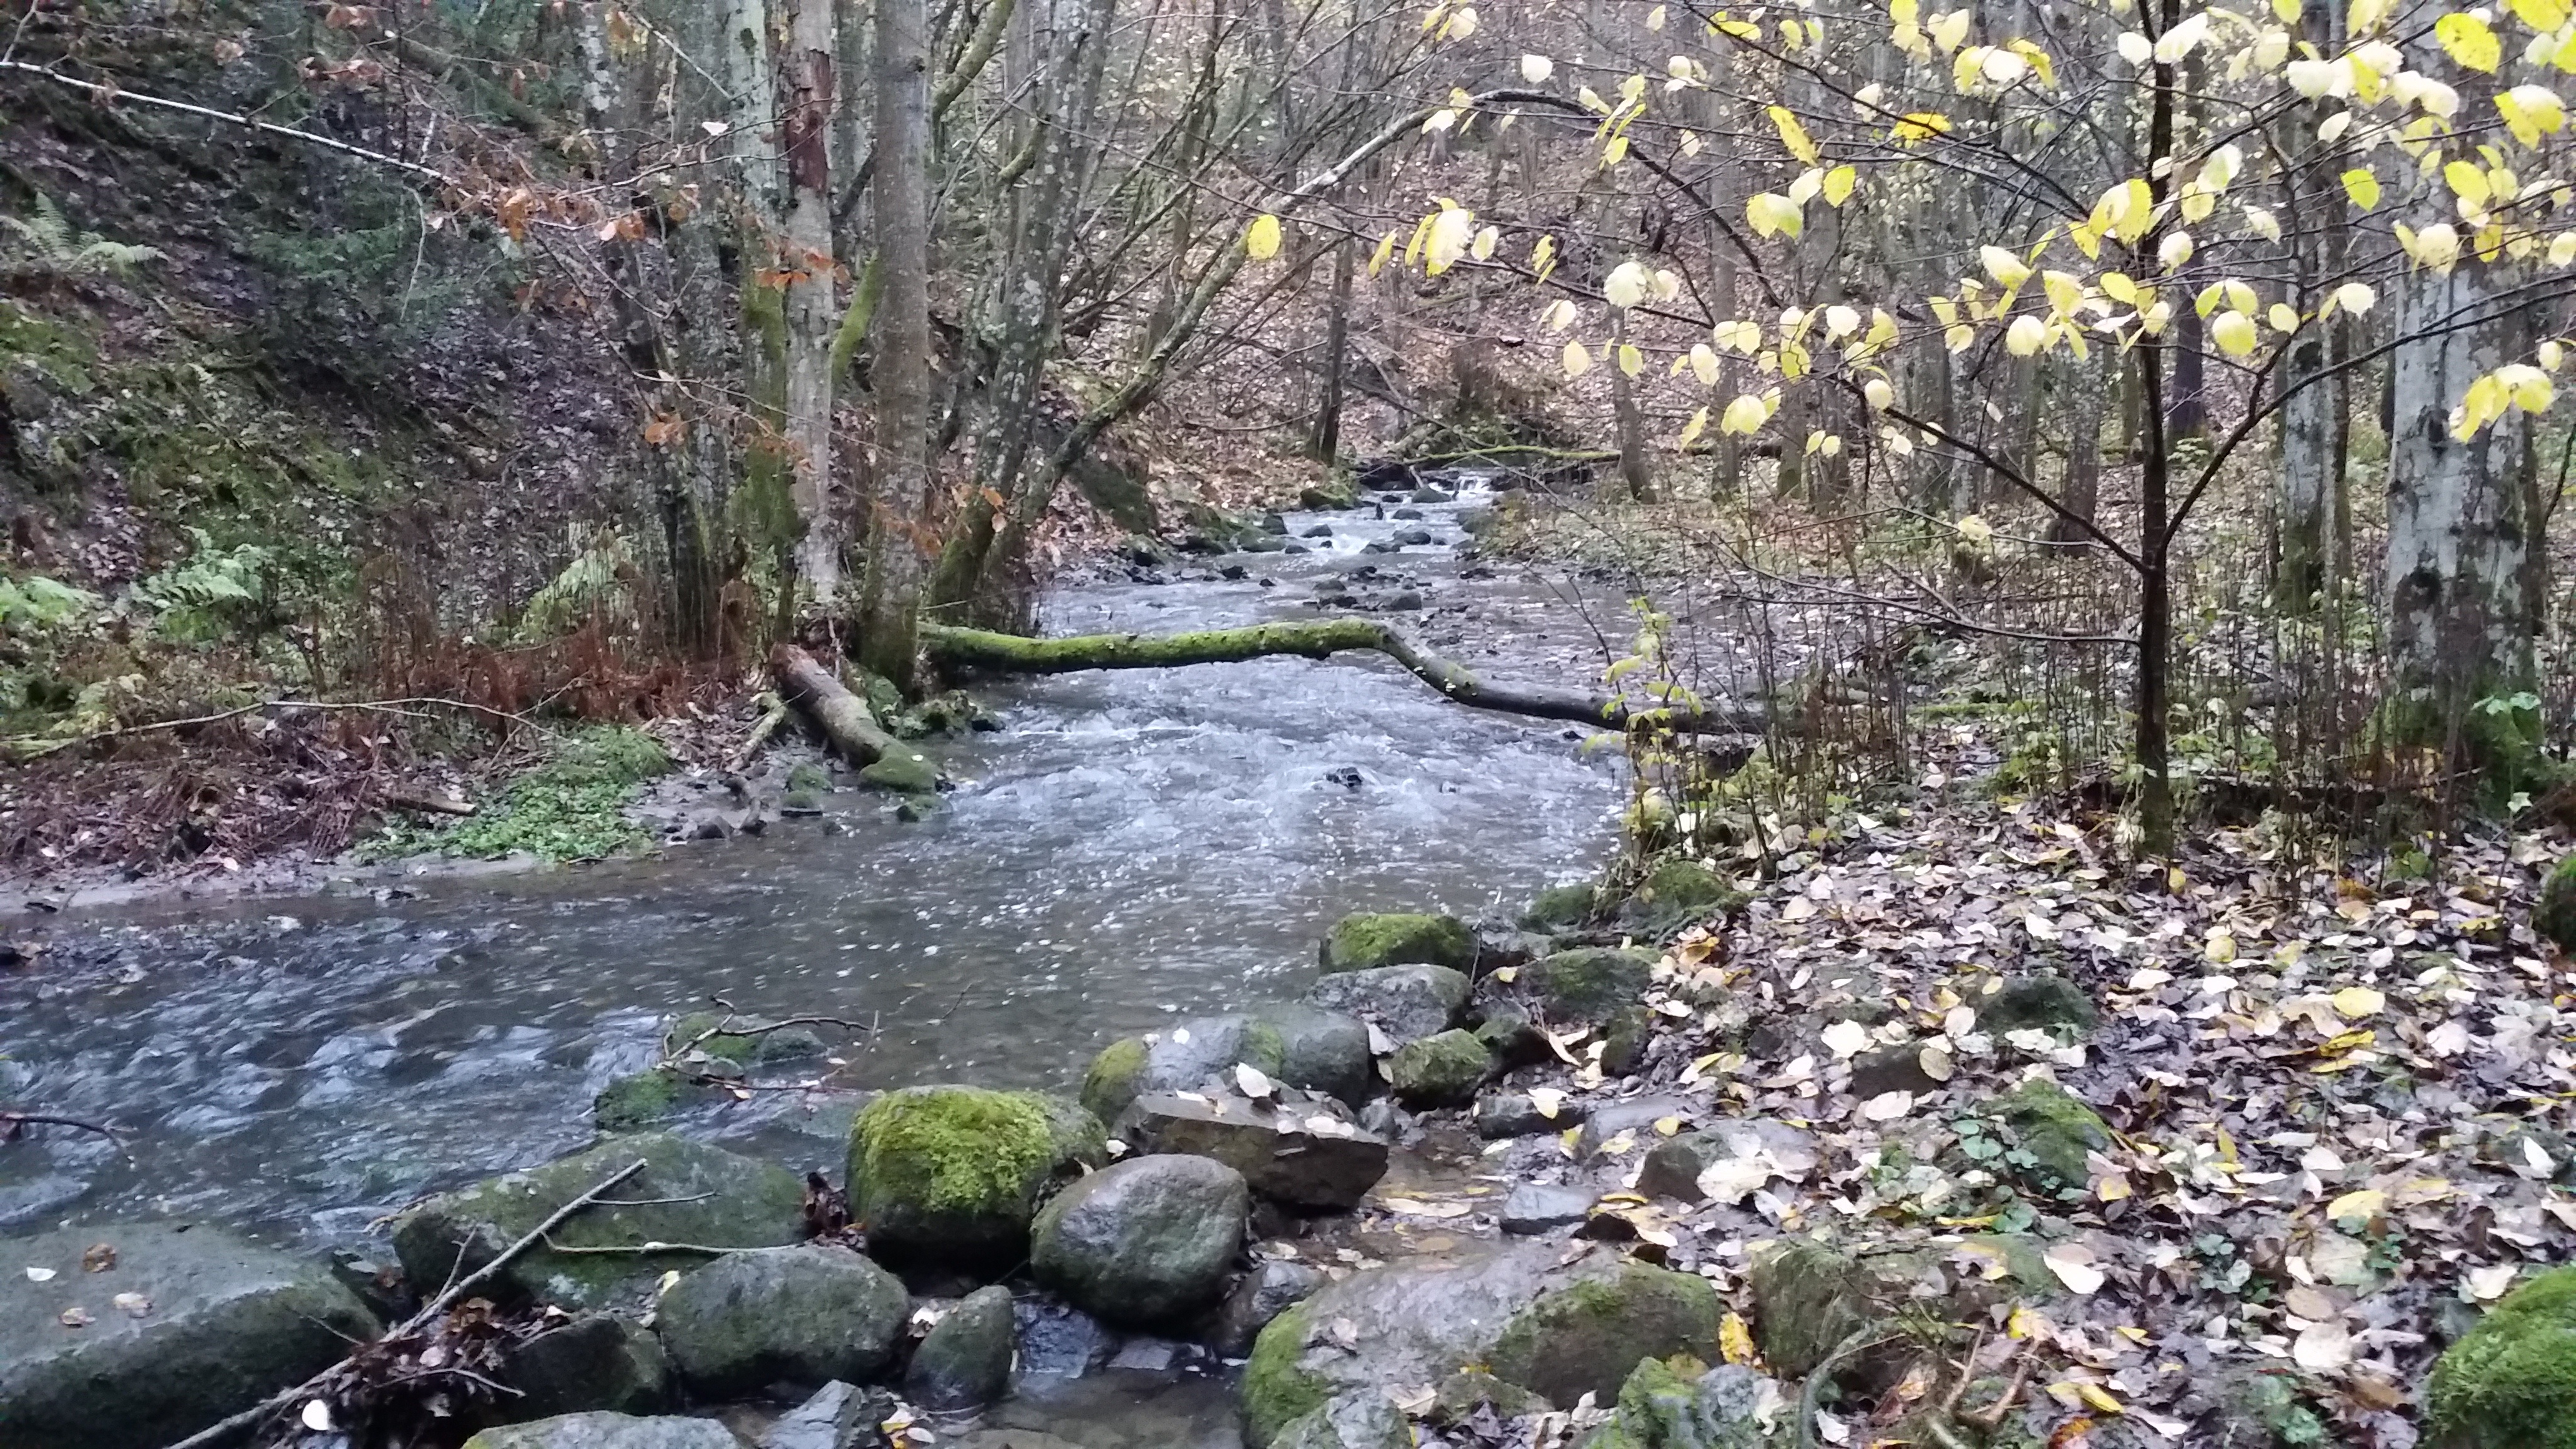
nature, forest, creek, wilderness, trail, river, valley, walk, stream, autumn, park, rapid, body of water, mountains, ravine, woodland, watercourse, stream bed, landform, nature landscape, water stream, geographical feature, river stream